1457

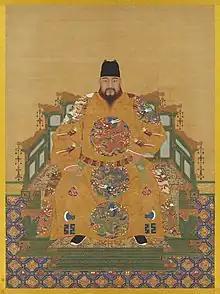
February 11: China's Emperor Yingzong of Ming returns to the throne in coup d'etat

Year 1457 (MCDLVII) was a common year starting on Saturday of the Julian calendar.